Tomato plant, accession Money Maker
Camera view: vertical (180 deg); turntable rotation: 180 degrees
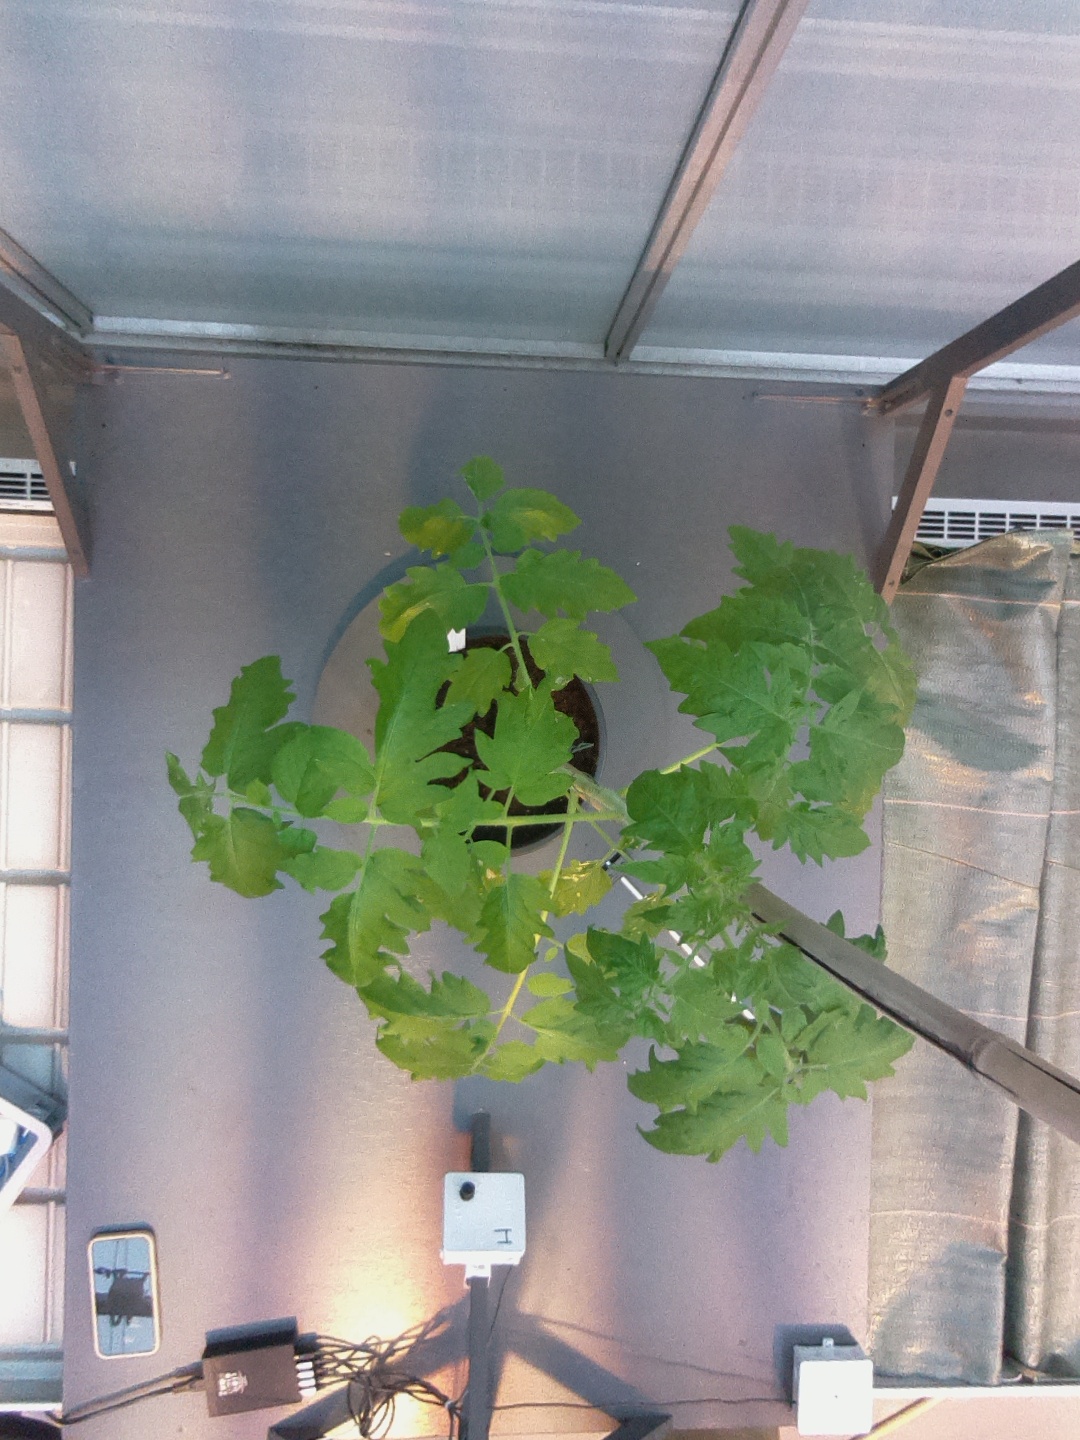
BBCH growth stage 15: 10 of true leaves visible